Southeastern Louisiana Lions basketball statistical leaders

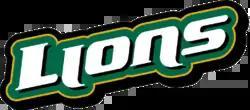

The Southeastern Louisiana Lions men's basketball statistical leaders are individual statistical leaders of the Southeastern Louisiana Lions men's basketball program in various categories, including points, assists, blocks, rebounds, and steals. Within those areas, the lists identify single-game, single-season, and career leaders. The Lions represent Southeastern Louisiana University in the NCAA's Southland Conference.